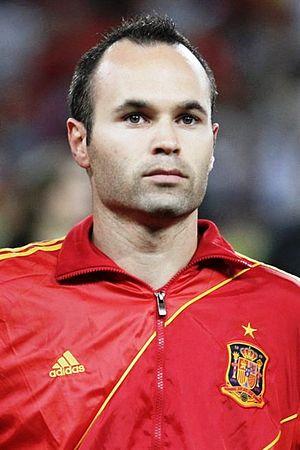
Le FIFA Ballon d'or 2010 est un trophée récompensant le meilleur footballeur du monde au cours de l'année civile 2010. La 55ᵉ remise du trophée du Ballon d'or depuis 1956 se déroule selon une nouvelle formule puisque c'est le premier « FIFA Ballon d'or ». Il remplace le « Ballon d'or France Football », à la suite de sa fusion en juillet 2010 avec le titre de Meilleur footballeur de l'année FIFA. Ainsi, ce ne sont plus seulement les journalistes sportifs européens qui désignent le lauréat, mais également les capitaines et les sélectionneurs des équipes nationales.
Le Prix UEFA du Meilleur joueur d'Europe est un prix décerné par l'UEFA à un joueur jouant pour un club de football européen, qui a su se distinguer comme étant le meilleur de la saison précédente. Créé en 2011, le premier prix fut remporté par Lionel Messi, qui le gagne une 2ᵉ fois en 2015. Andrés Iniesta l'a gagné en 2012, Cristiano Ronaldo en 2014, 2016 et 2017, Luka Modrić en 2018 et Virgil van Dijk en 2019.
Andrés Iniesta Luján, né le 11 mai 1984 à Fuentealbilla dans la communauté autonome de Castille-La Manche, est un footballeur international espagnol évoluant au poste de milieu de terrain au Vissel Kobe.